Australian bustard

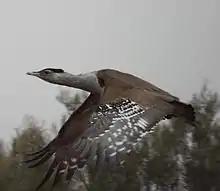
In flight

"Ardeotis australis" is listed in state conservation registers, providing evaluation and protection to the species under each region's legislation. In Western Australia and the Northern Territory the classification is near threatened by extinction, the states of South Australia and New South Wales record it as endangered, and the status of least concern in Queensland.